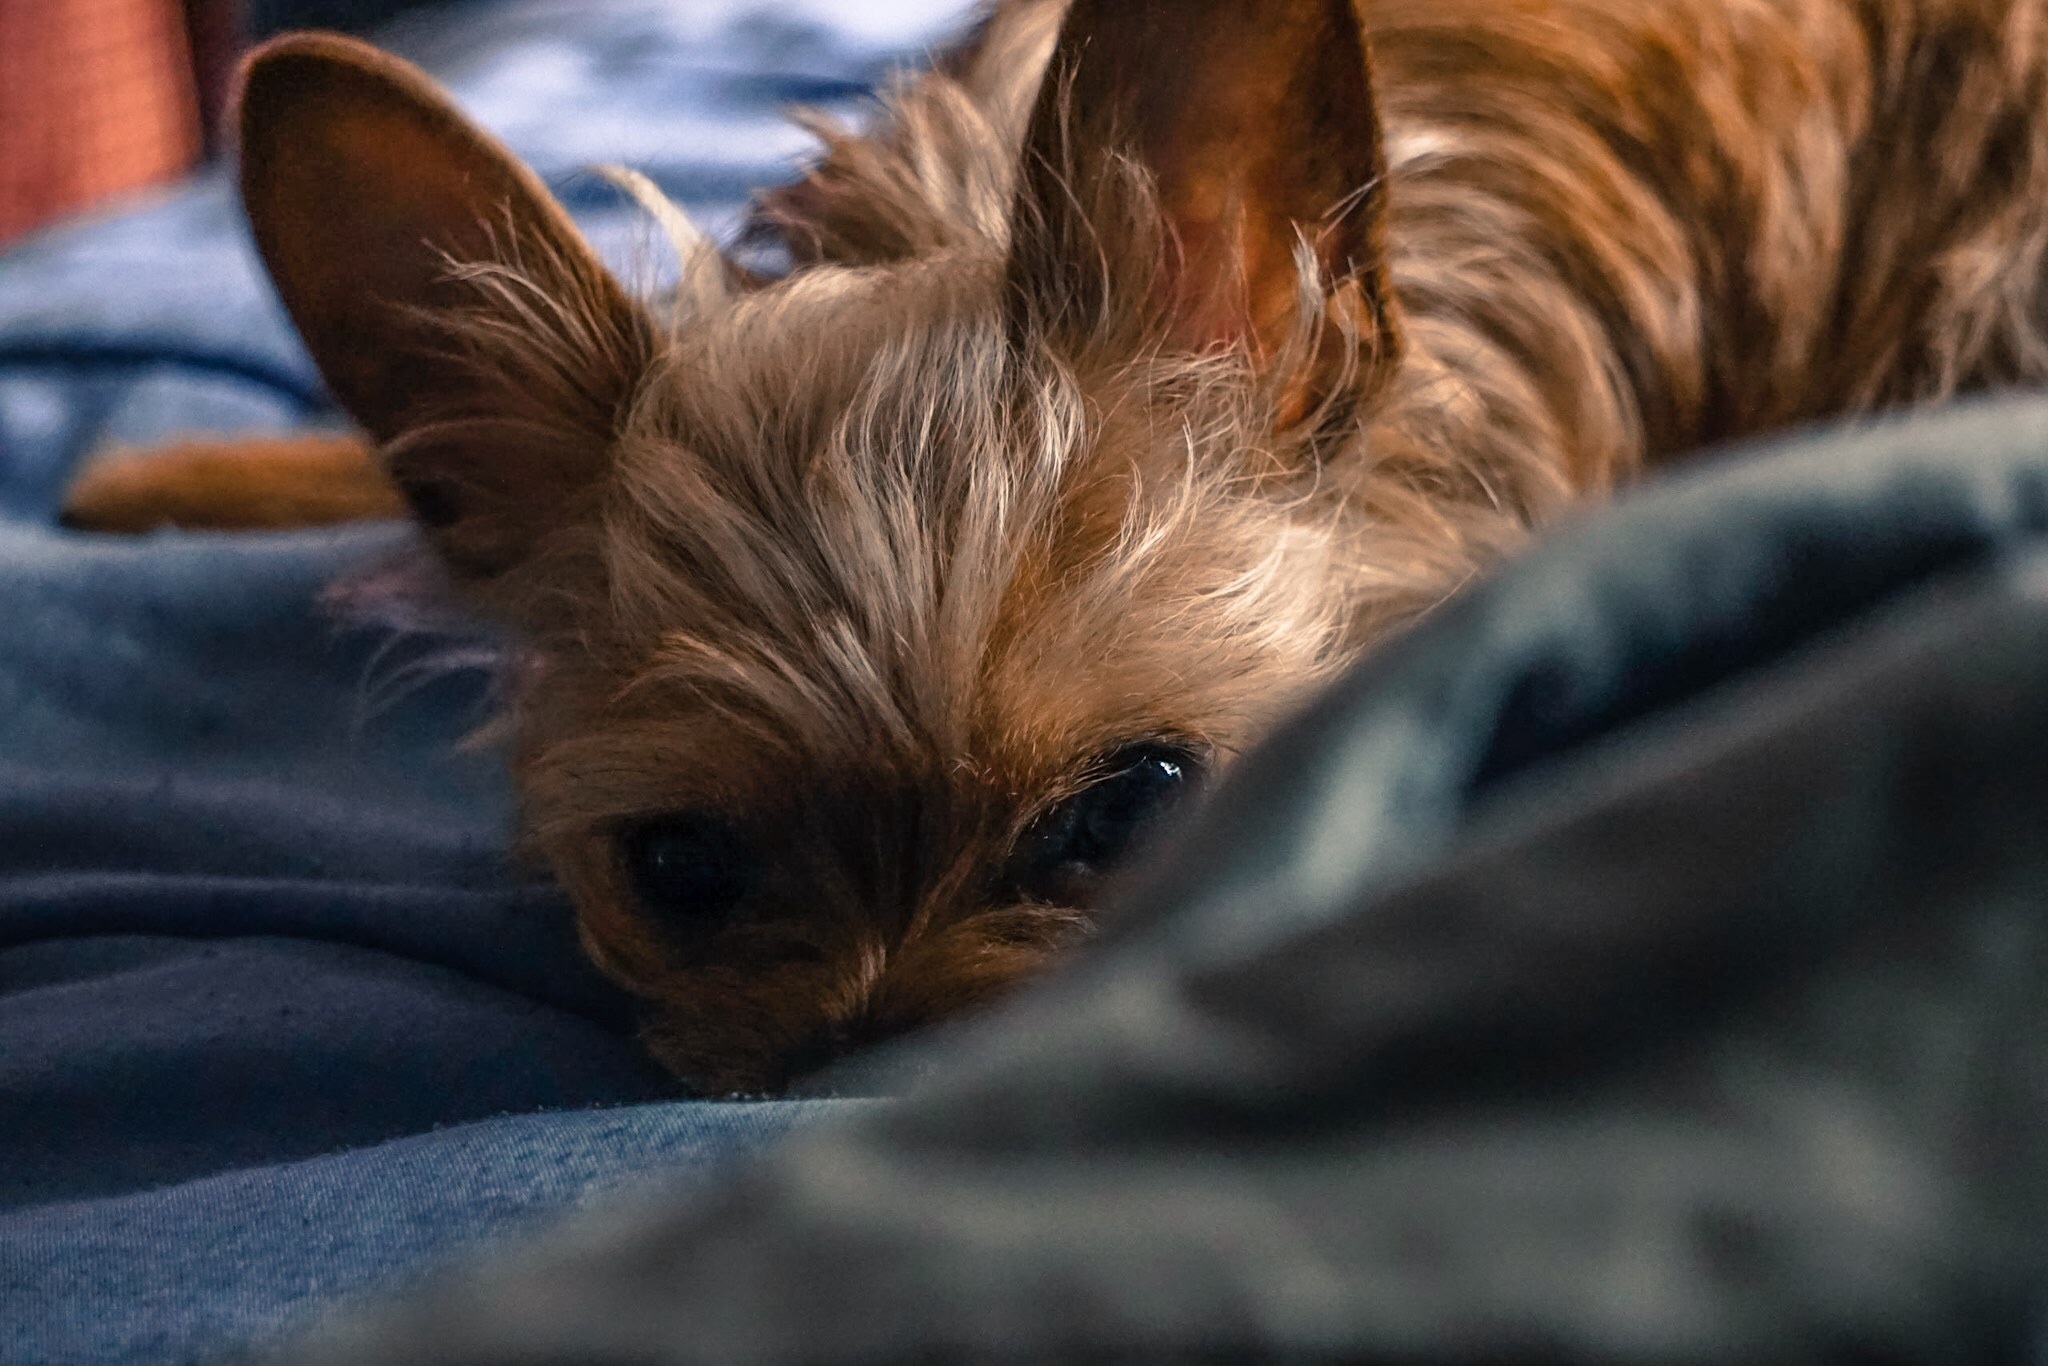
puppy, dog, mammal, close up, vertebrate, dog breed, terrier, yorkshire terrier, cairn terrier, dog like mammal, carnivoran, australian terrier